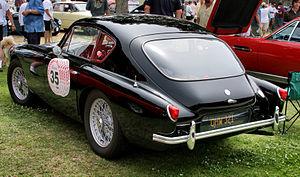
La AC Aceca est un coupé du constructeur automobile britannique AC Cars, produit de 1954 à 1963. La voiture était motorisée à l'origine par un bloc AC ; une version dotée d'un bloc Bristol et appelée Aceca-Bristol fut disponible de 1956 jusqu'à la fin de la production de l'Aceca en 1963. Une autre version disposant du bloc de 2 553 cm³ de la Ford Zephyr fut vendue entre 1961 et 1963 sous le nom Aceca 2.6.